George Wingrove Cooke

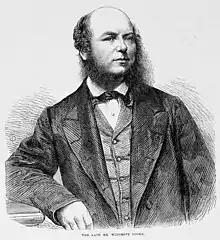

Cooke was born in Bristol and studied at Jesus College, Oxford (where he obtained his Bachelor of Arts degree in 1834) and at the University of London, where he studied law before being called to the bar by Middle Temple in 1835. His first book ("Memoirs of Lord Bolingbroke", written whilst Cooke was an undergraduate), was published in 1835. Further books followed in the succeeding two years: "A History of Party from the Rise of the Whig and Tory Factions to the Passing of the Reform Bill" and a biography of the first Earl of Shaftesbury. Other publications reflected his employment on a commissions relating to tithes and enclosures. "Inside Sebastopol" was a description of his visit to the Crimea during the Crimean War in 1855, and his work for "The Times" as a special correspondent in 1857 during the Second Opium War led to another successful book. He stood unsuccessfully for Parliament on two occasions. After being appointed a commissioner in the copyhold commission in 1862, he fell ill in June 1865 and died of a heart attack on 18 June 1865.